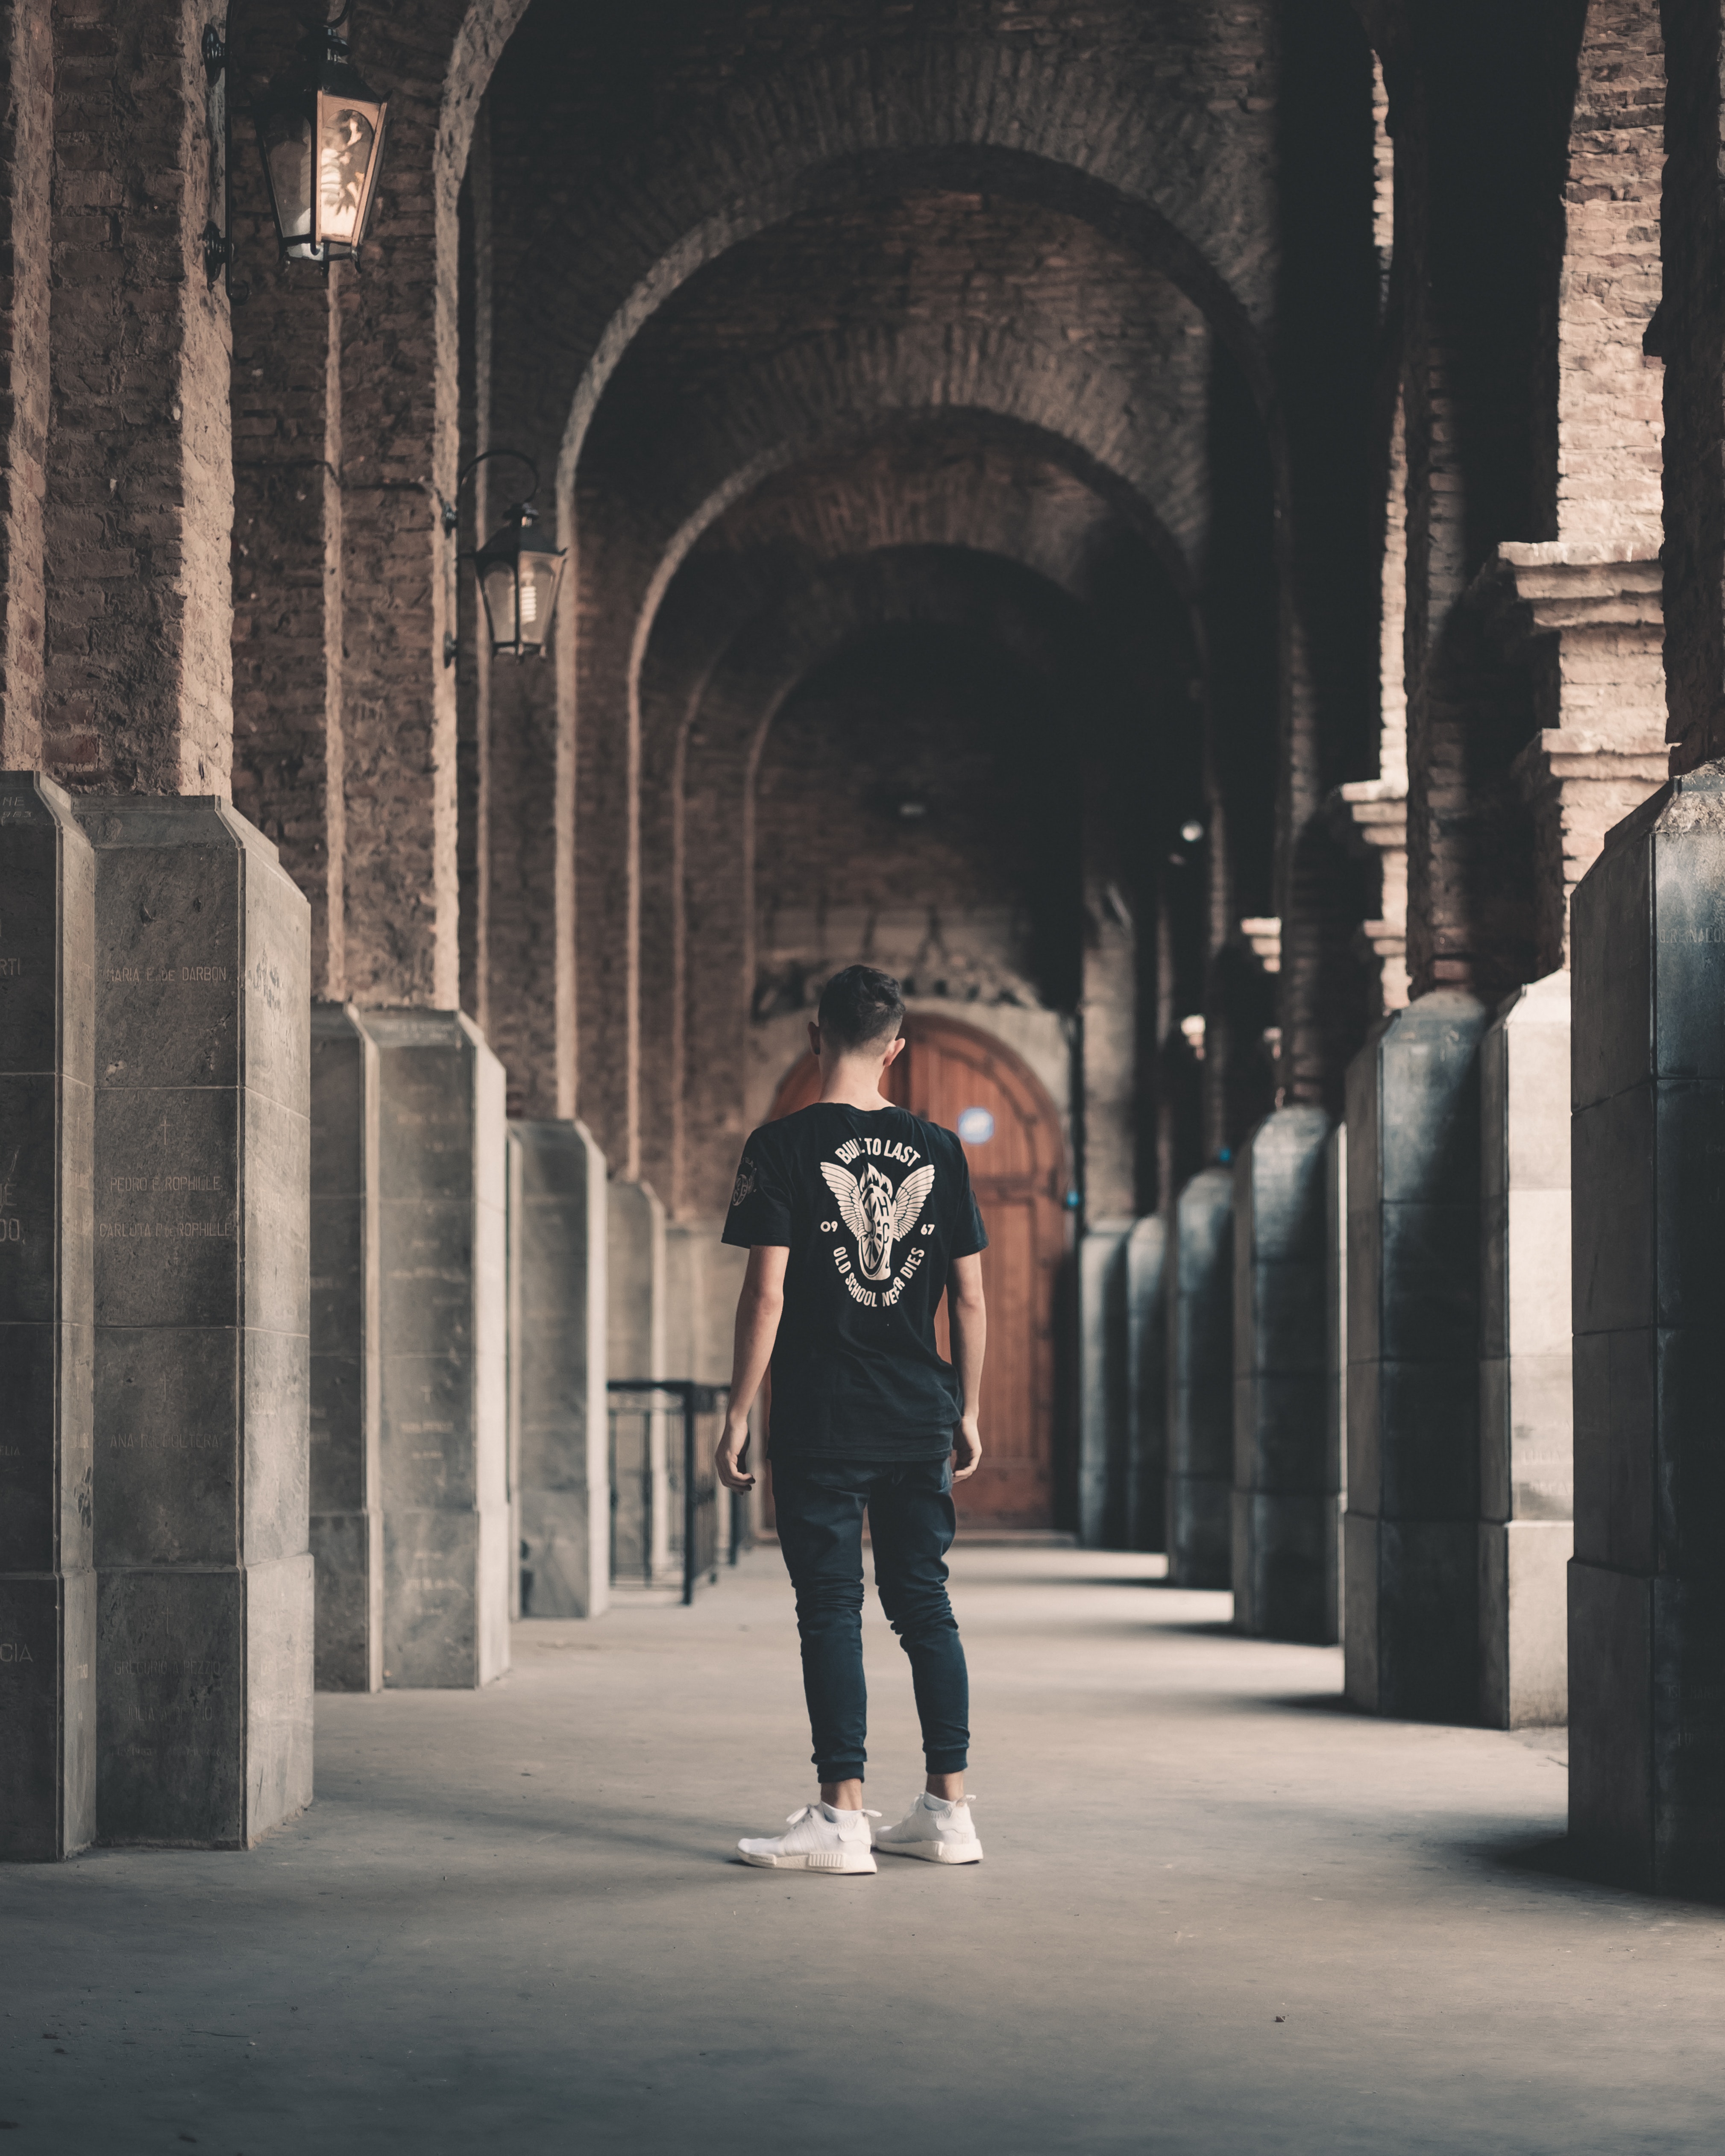
arch, standing, light, architecture, beauty, column, wall, shadow, photography, cool, darkness, arcade, building, symmetry, tourism